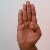
The image shows a hand gesture representing the letter 'B' in Indian Sign Language.